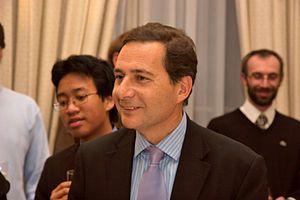
Éric Besson (France), secrétaire d’Etat chargé de la Prospective, de l’Evaluation des politiques publiques et du Développement de l’économie numérique, venant de faire Florence Devouard chevalier de l'Ordre national du mérite
Éric Besson, né le 2 avril 1958 à Marrakech, est un homme d'affaires et homme politique français.